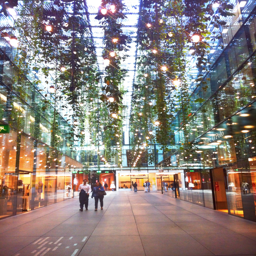
shopping ... this city is so beautiful !